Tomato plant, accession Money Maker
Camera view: tilt-top (135 deg); turntable rotation: 60 degrees
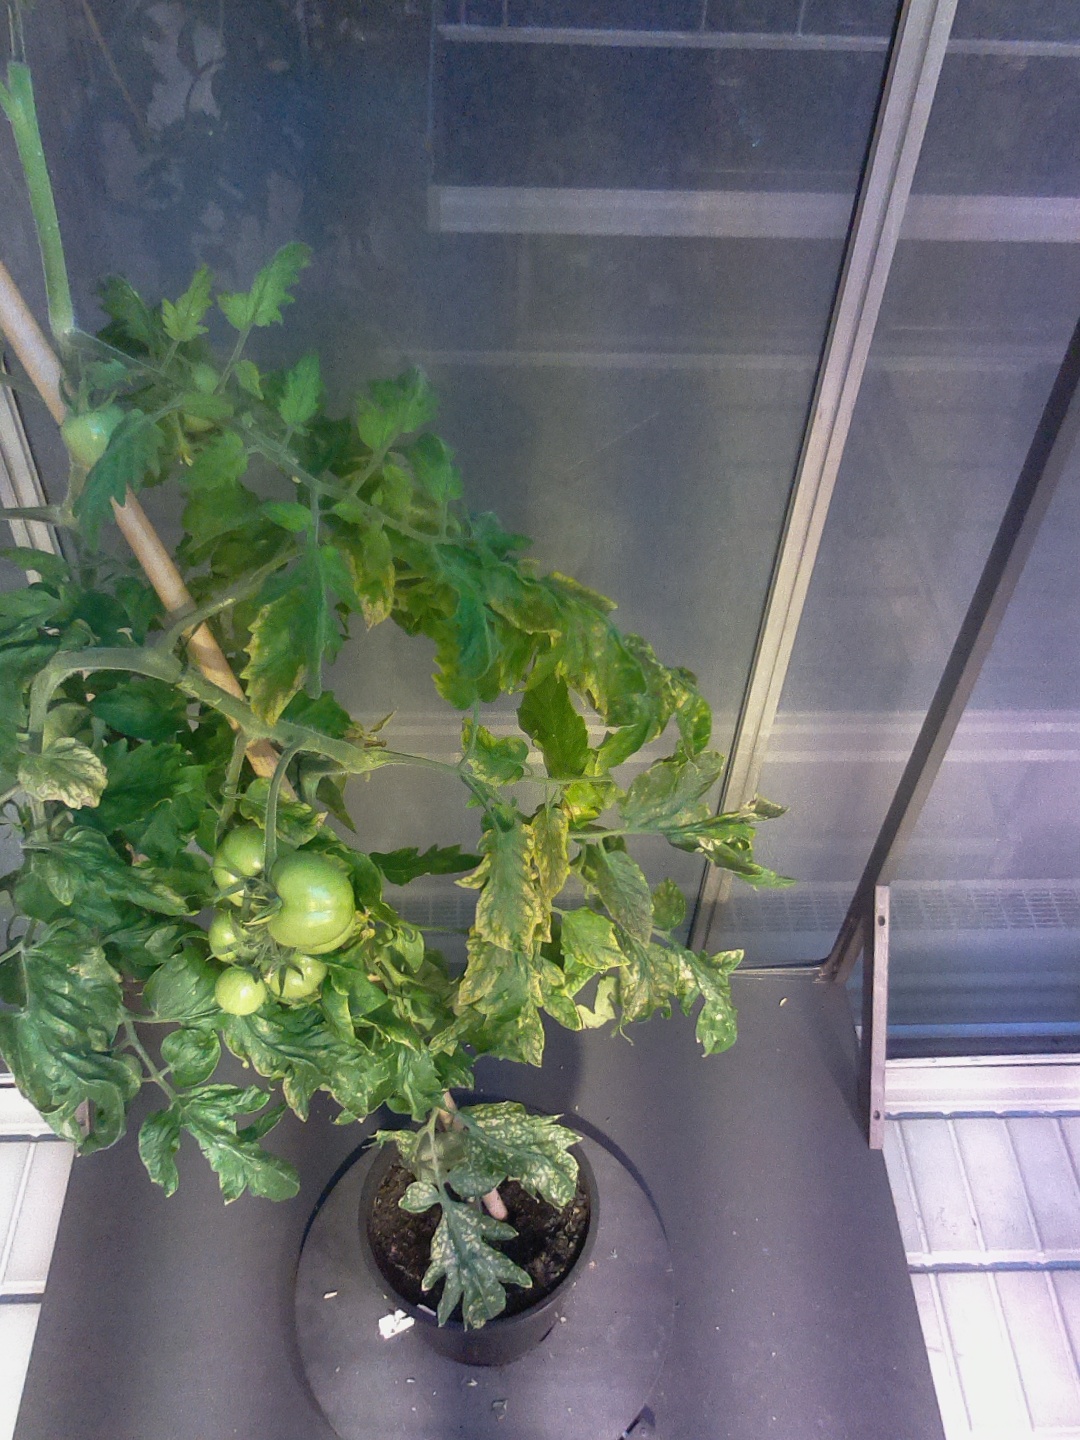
BBCH growth stage 79: 90% -100% of final fruit size